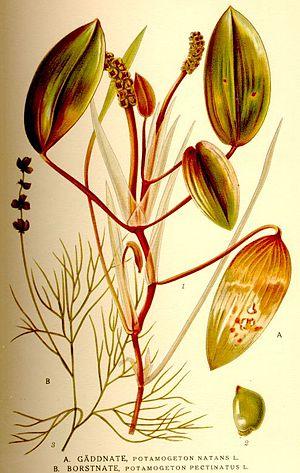
Cette liste de Tracheophyta de Bosnie-Herzégovine, ainsi que d’espèces introduites est un aperçu incomplet d’espèces de mousses, de fougères, de gymnospermes et d’angiospermes citées dans la littérature disponible en langues bosniaque, croate, serbe et serbo-croate. Cet aperçu n’inclue pas des espèces cultivées ni celles occasionnellement introduites.
Le potamot nageant est une plante aquatique de la famille des Potamogétonacées.